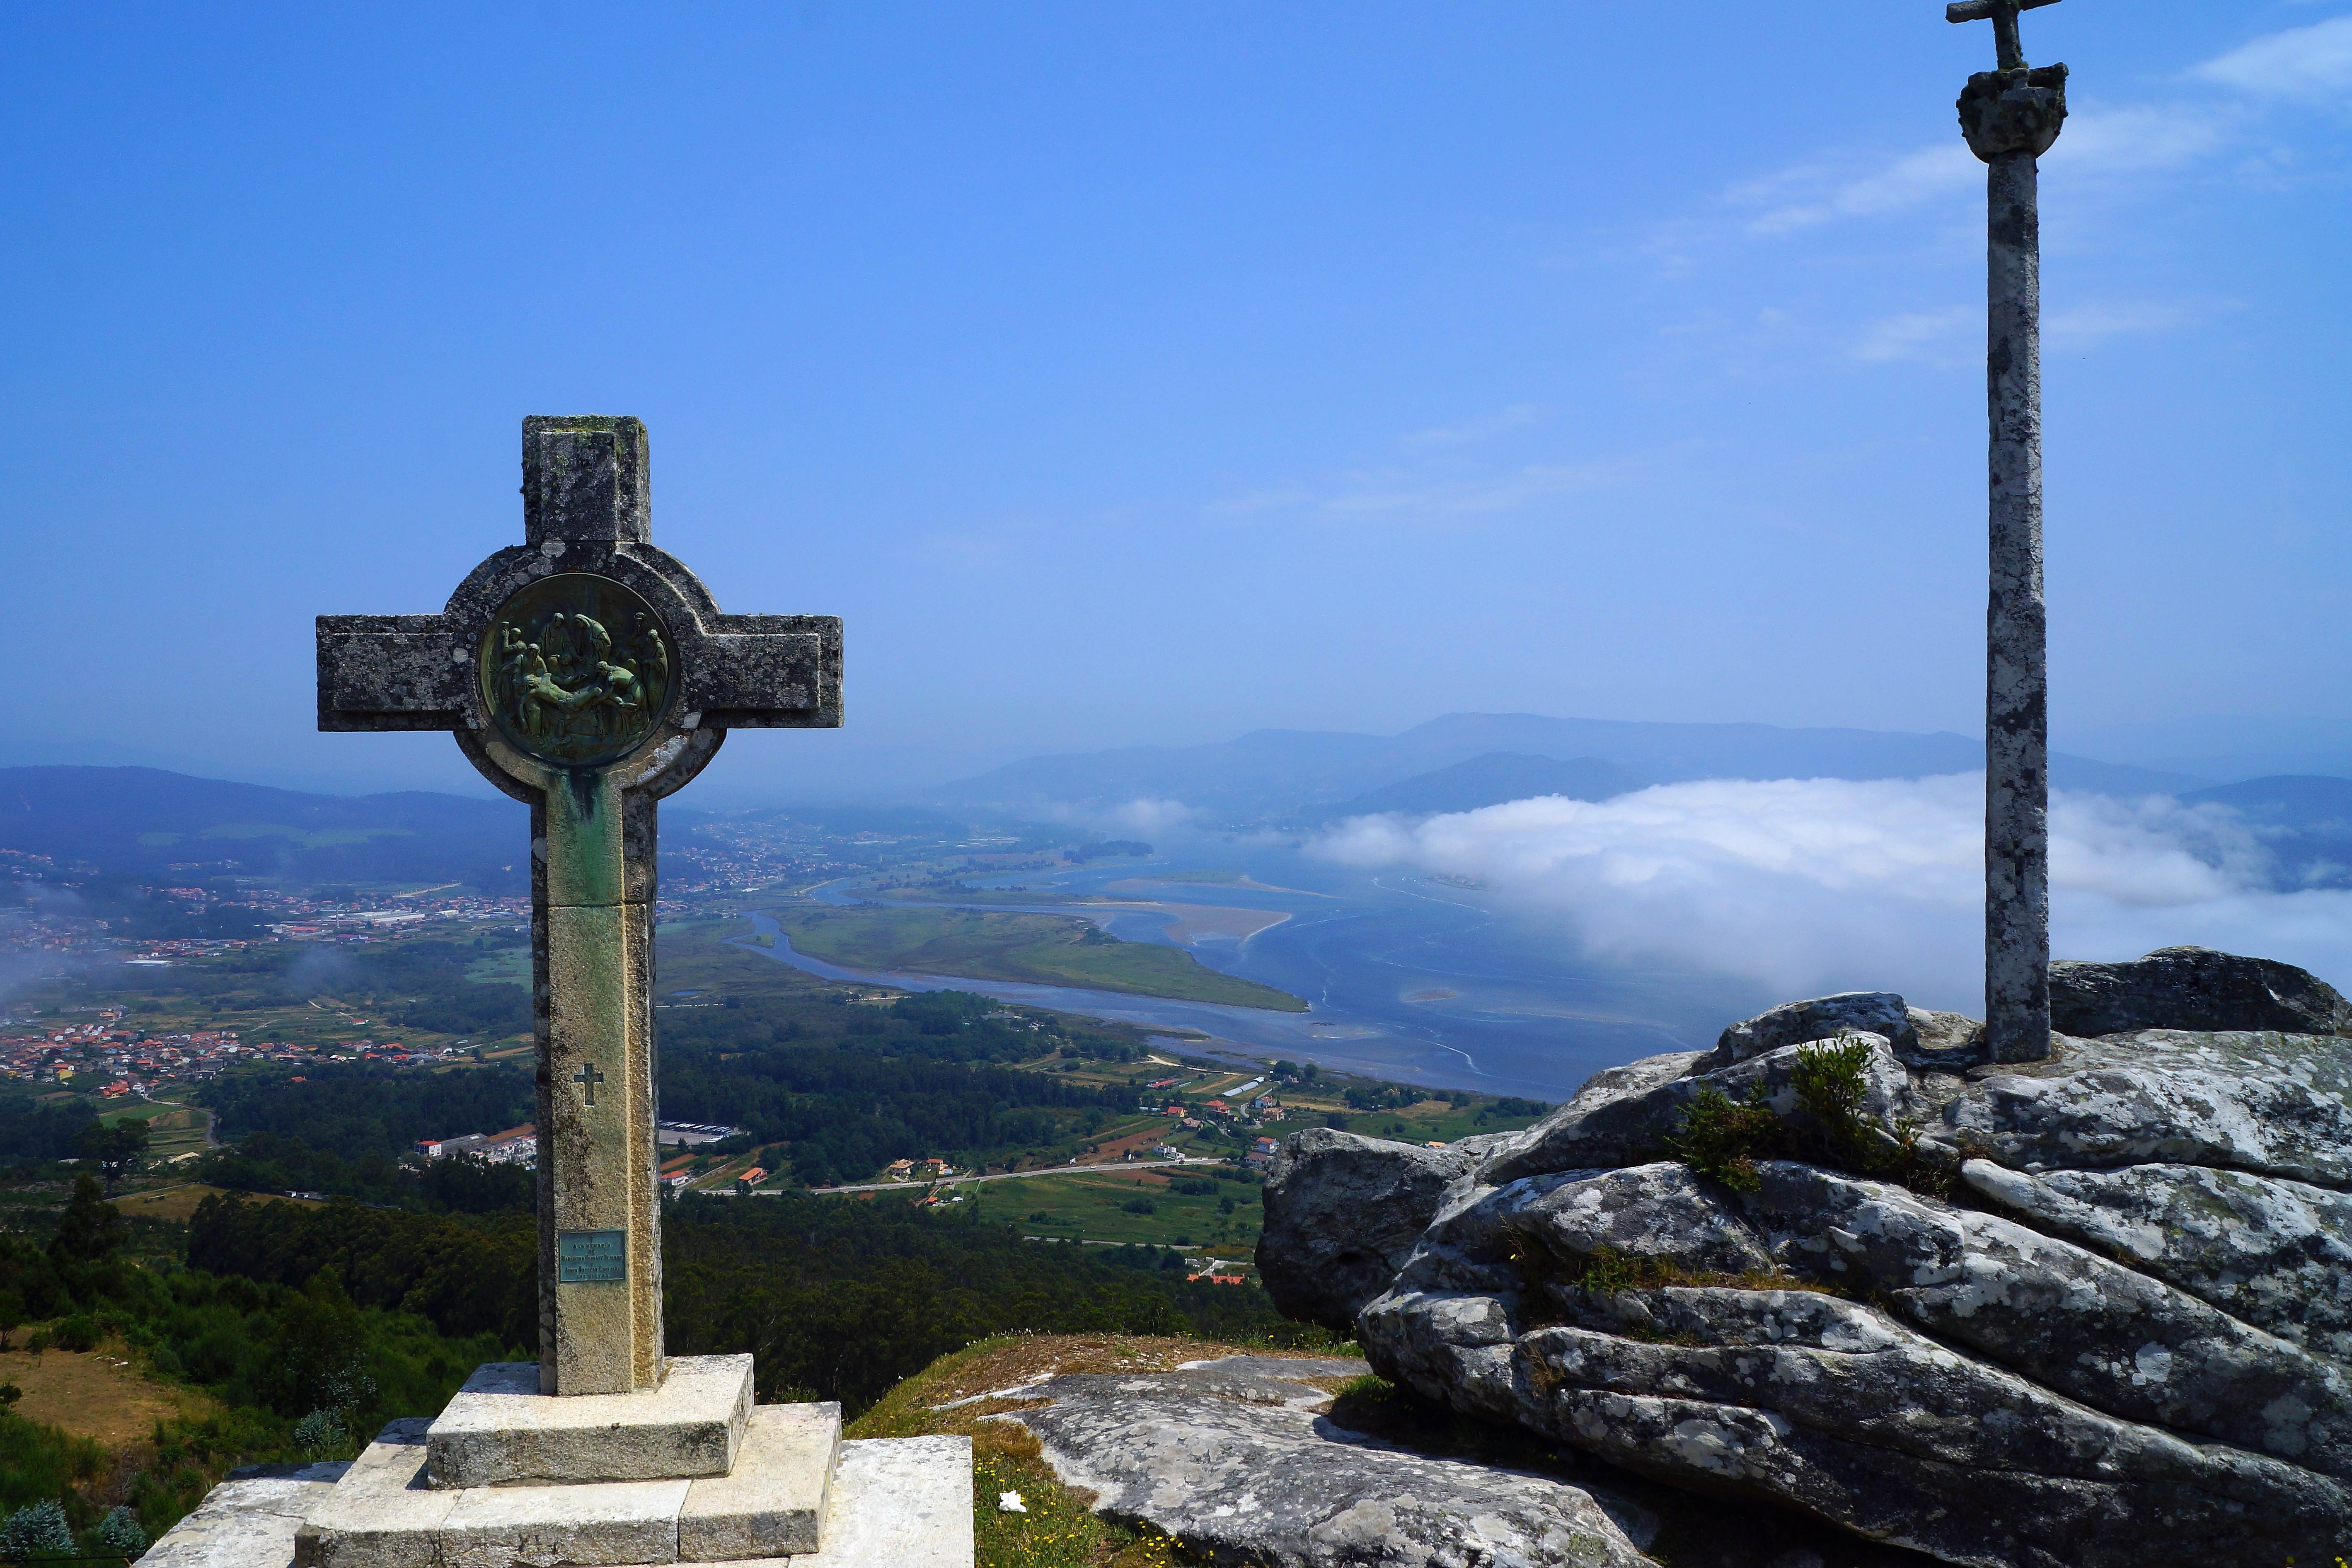
landscape, mountain, monument, photo, tower, landmark, spain, galicia, pontevedra, paisajes, a77, espana, g, ggl1, gaby1, xovesphoto, xelodegalicia, sonya77v, sonyslta77v, montesantatecla, gabrielcoru a, mountainous landforms